Luke Hemsworth

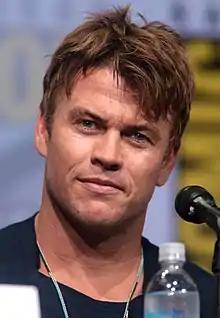
Hemsworth at the 2017 San Diego Comic-Con

Luke Hemsworth (born 5 November 1980) is an Australian actor. He is known for his roles as Nathan Tyson in the TV series "Neighbours" and as Ashley Stubbs in the HBO sci-fi series "Westworld". He is the older brother of actors Chris Hemsworth and Liam Hemsworth.